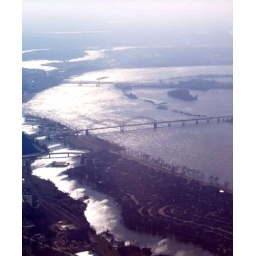
Memphis bridge and MS river from above